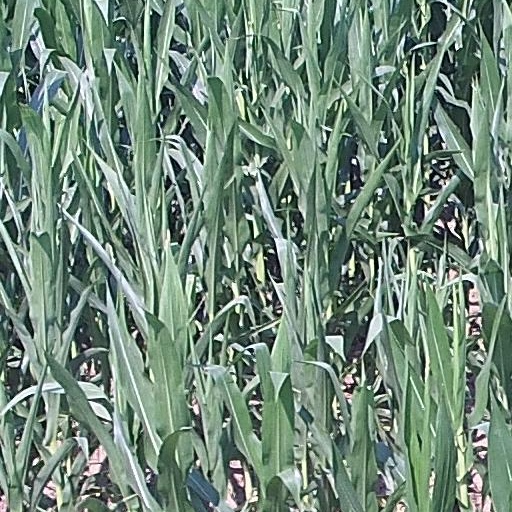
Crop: maize; corn